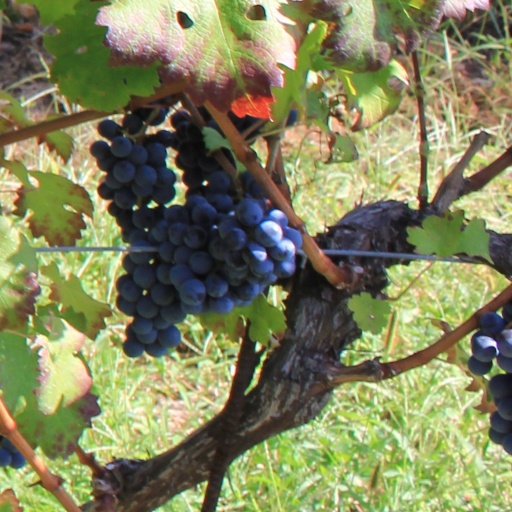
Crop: grape